Veraval

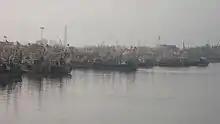
Veraval Fishery Harbour

The city is home to Shree Somnath Sanskrit University. Some of the other institutions which provide higher education are College of Fisheries Science and Government Science College.